Helen DeMacque

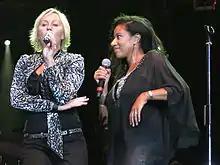
Pepsi and Shirlie at the Liverpool Echo Arena, 2011

DeMacque became one of two singers/dancers for the group Wham! in 1983. She replaced Dee C. Lee, (who left to join The Style Council) and performed alongside Shirlie Holliman, first appearing in the music video for "Wake Me Up Before You Go-Go".